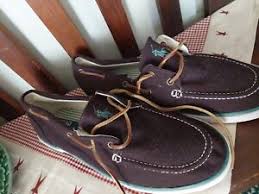
Label: Boat